List of PlayStation (console) games (M–Z)

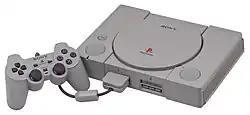
The Sony PlayStation console.

This is a continued list of games for the Sony PlayStation video game system, organized alphabetically by name. There are often different names for the same game in different regions.